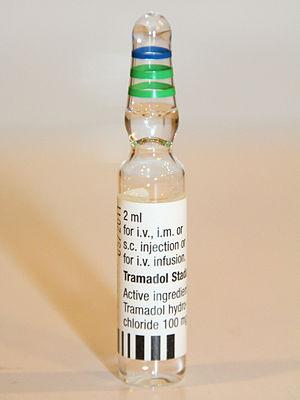
Le tramadol est un antalgique central développé par la firme allemande Grünenthal GmbH dans les années 1970. Il est classé dans la catégorie des analgésiques de niveau 2, catégorie comprenant également la codéine, les extraits d'opium et anciennement le dextropropoxyphène. Opioïde, il agit sur les mêmes types de récepteurs que la codéine et la morphine, c'est un agoniste des récepteurs opiacés mais contrairement à ces dernières, il agit de manière complémentaire comme inhibiteur de la recapture de noradrénaline et l'augmentation de la libération de sérotonine. Il possède un pouvoir analgésique légèrement plus fort que la codéine. À l'instar des autres analgésiques de niveau 2, le tramadol est disponible en association avec le paracétamol, principe actif avec lequel il agit en synergie; il se distingue cependant par son utilisation comme anti-douleur sans association, en libération immédiate tout comme en libération prolongée.